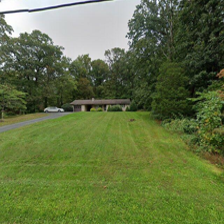
Label: streetView